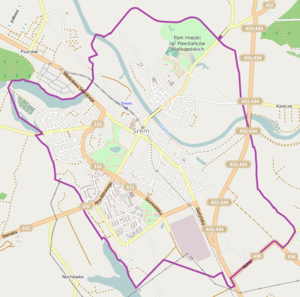
Śrem est une ville de la voïvodie de Grande-Pologne et du powiat de Śrem.